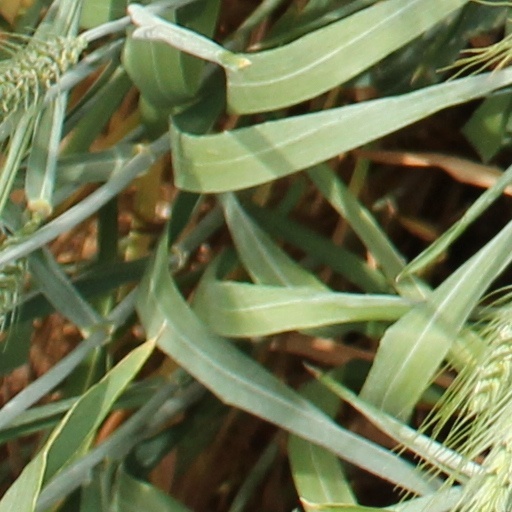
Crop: wheat